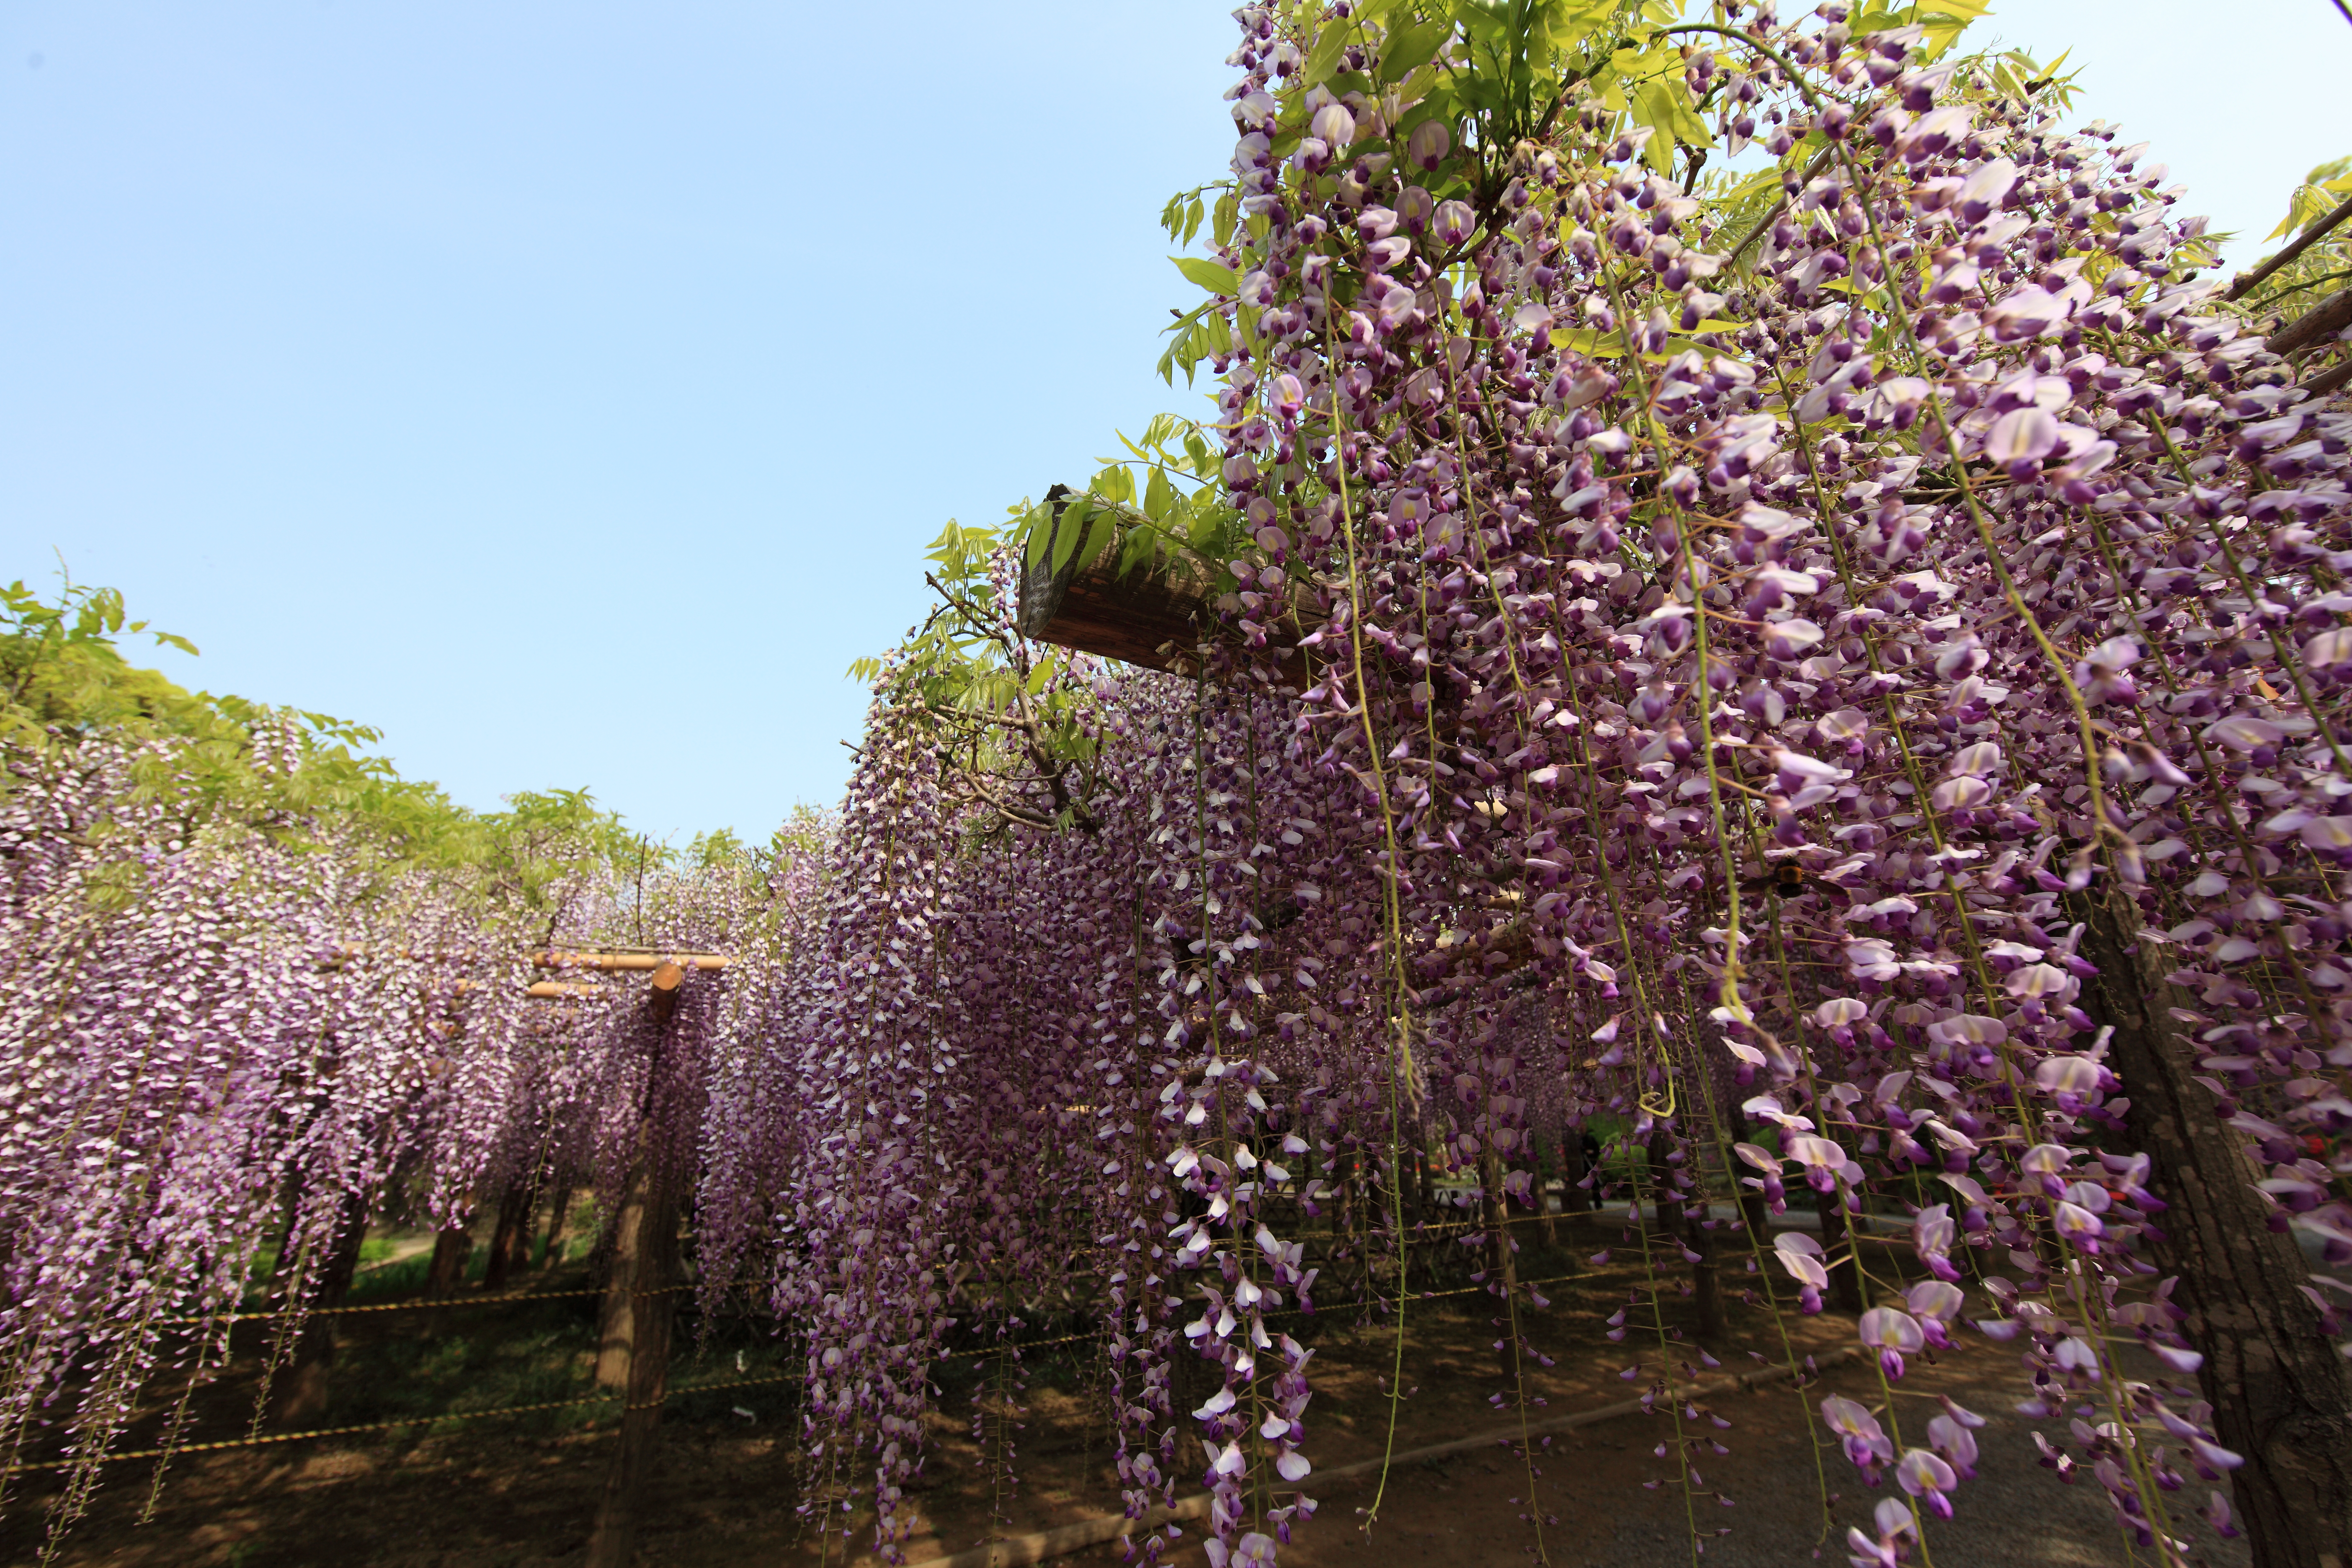
tree, blossom, plant, flower, spring, high, botany, garden, flora, shrub, 5d, lilac, hires, markii, wisteria, hi, res, resolution, saitama, ushijima, kasukabe, floribunda, japanesewisteria, flowering plant, woody plant, land plant